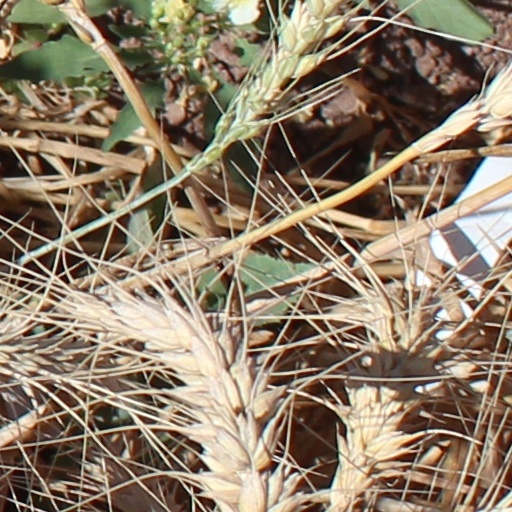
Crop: wheat